Answer in natural language. Consider the 3D positions of the objects in the scene and not just the 2D positions in the image. Is the centerpoint of  black round side table (marked B) at a higher height than block colour dresser (marked C)? Choose between the following options: no or yes
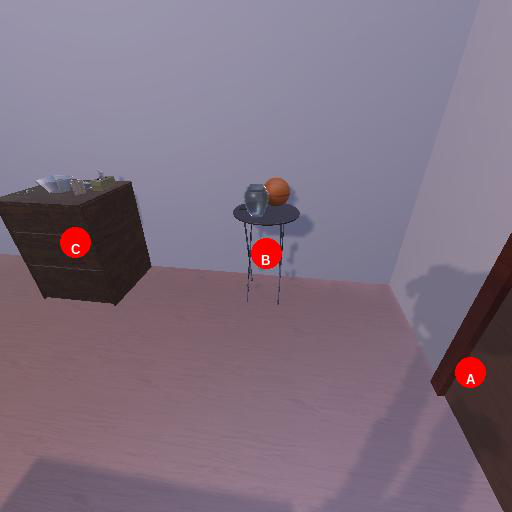
<answer>yes</answer>